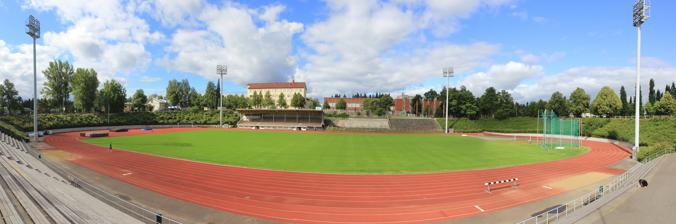
Building: Mikkelin Urheilupuisto
Country: Finland
Year built: 1916
Sports venue in Mikkeli, Finland Panoramic view of Mikkelin Urheilupuisto stadium Urheilupuisto is a multi-use stadium in Mikkeli , Finland .  It is currently used mostly for football matches.  The stadium holds 4,000 people. 61°41′13″N 27°16′00″E / 61.68694°N 27.26667°E / 61.68694; 27.26667 This article about a Finnish sports venue is a stub . You can help Wikipedia by expanding it . v t e